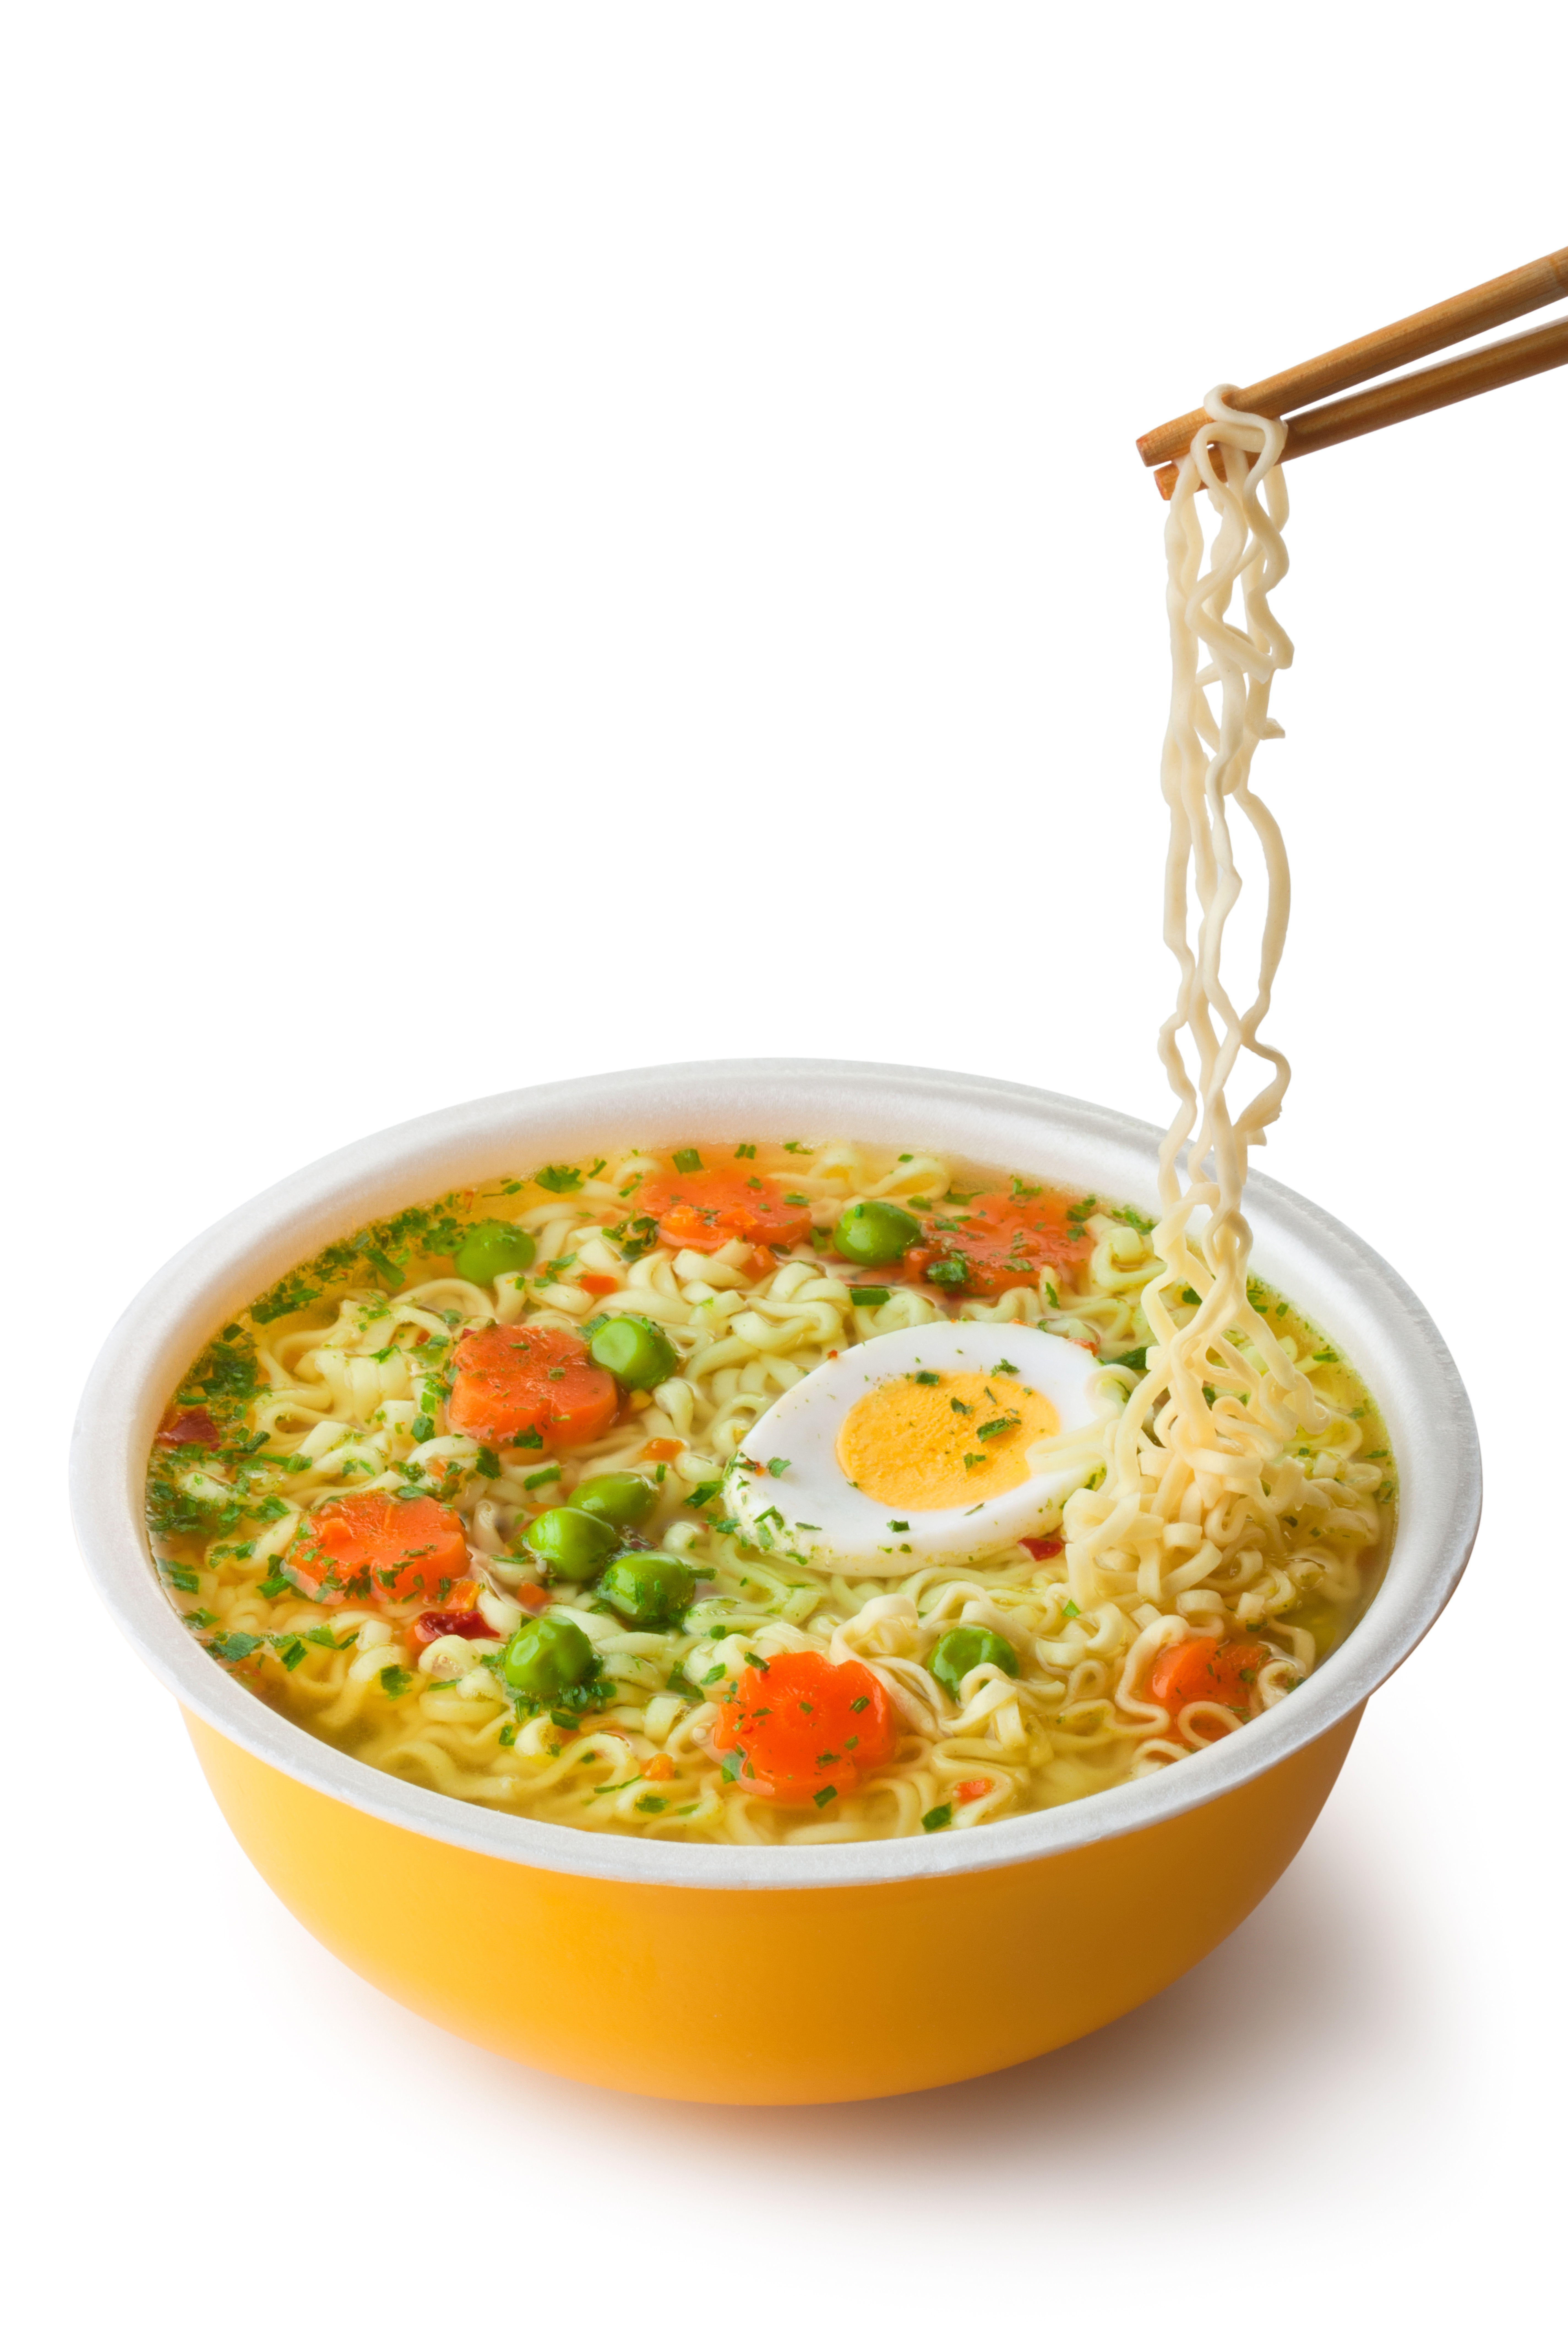
food, ingredient, tableware, recipe, soup, cuisine, dish, kitchen utensil, carrot, baby carrot, produce, vegetable, leaf vegetable, stew, staple food, bowl, curry, broth, meat, spoon, thai curry, Legume family, yellow curry, cock a leekie soup, comfort food, stock, egg drop soup, bouillon, legume, Ciorb, cooking, hot and sour soup, garnish, cookware and bakeware, asian soups, indian cuisine, thai food, art, wok, gravy, Korean chinese cuisine, vegan nutrition, vegetarian food, guk